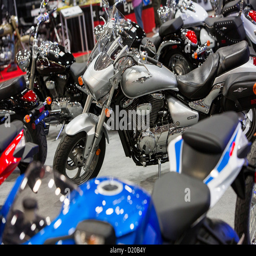
motorcycles on display at show